Rebekah Cauble

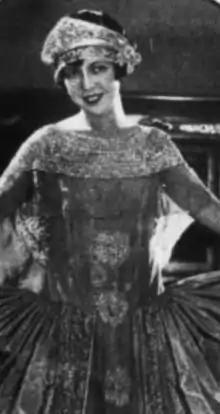
Rebekah Cauble, from a 1924 publication

Rebekah Earle Cauble (May 8, 1901 – November 23, 1963), also known as Rhea Cauble and later as Rebekah Halee, was an American stage actress.